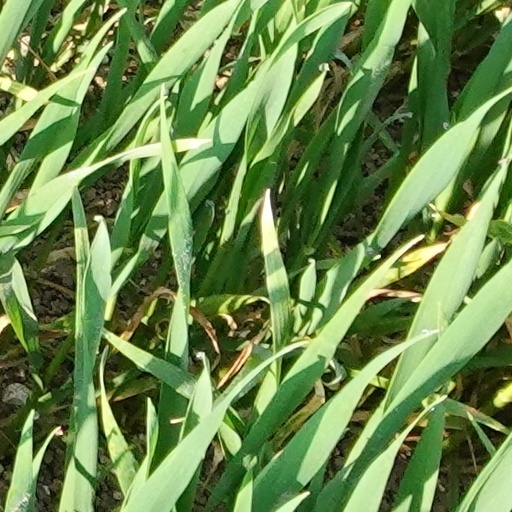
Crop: wheat